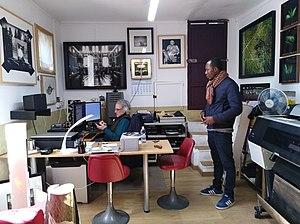
ISHOLA AKPO, dans un labo de photo a Palma
Ishola Akpo, né en 1983 en Côte d'Ivoire, est un photographe et artiste multimédia originaire du Bénin. Il travaille entre Cotonou et Paris.